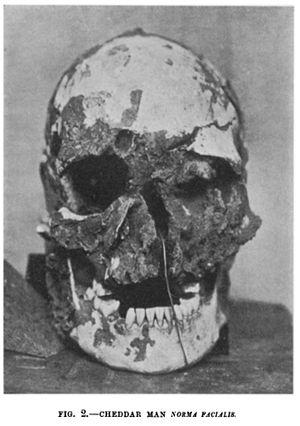
L'Homme de Cheddar est un homme ayant vécu en Grande-Bretagne il y a environ dix-mille ans. Son squelette presque complet a été découvert en 1903 dans la grotte de Gough, dans le Somerset, en Angleterre. Il est conservé au musée d'histoire naturelle de Londres. L'homme était un chasseur-cueilleur du Mésolithique qui mesurait environ 1,66 m. Il avait entre vingt et trente ans à sa mort, due sans doute à une cause violente.
Cette liste de fossiles d'hominidés présente un certain nombre de fossiles d'hominines selon un classement chronologique. Il existe des milliers de fossiles, dont beaucoup sont fragmentaires et ne consistent qu'en de simples dents ou fragments d'os isolés. Cette liste ne se veut pas exhaustive, mais présente les principaux spécimens découverts. La plupart de ces fossiles se situent sur des branches ou des rameaux distincts de la branche hypothétique menant à Homo sapiens.